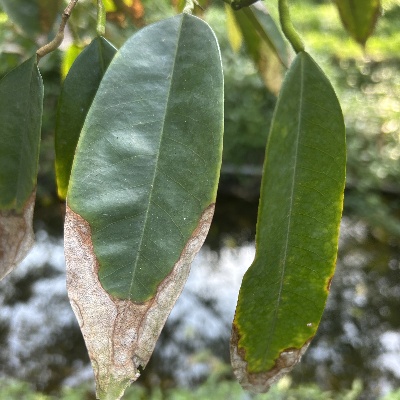
Label: Leaf_Colletotrichum